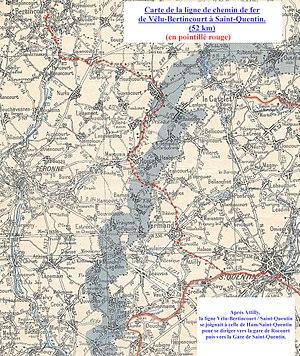
Carte de la ligne Vélu-Saint-Quentin
Le Verguier est une commune française, située dans le département de l'Aisne, en région Hauts-de-France.
Heudicourt est une commune française située dans le département de la Somme en région Hauts-de-France.
Le Chemin de fer de Vélu-Bertincourt à Saint-Quentin a fonctionné entre 1880 et 1955, dans les départements de la Somme, l'Aisne et du Pas-de-Calais.